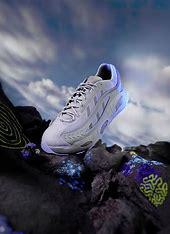
Brand: Adidas
Model: Oznova